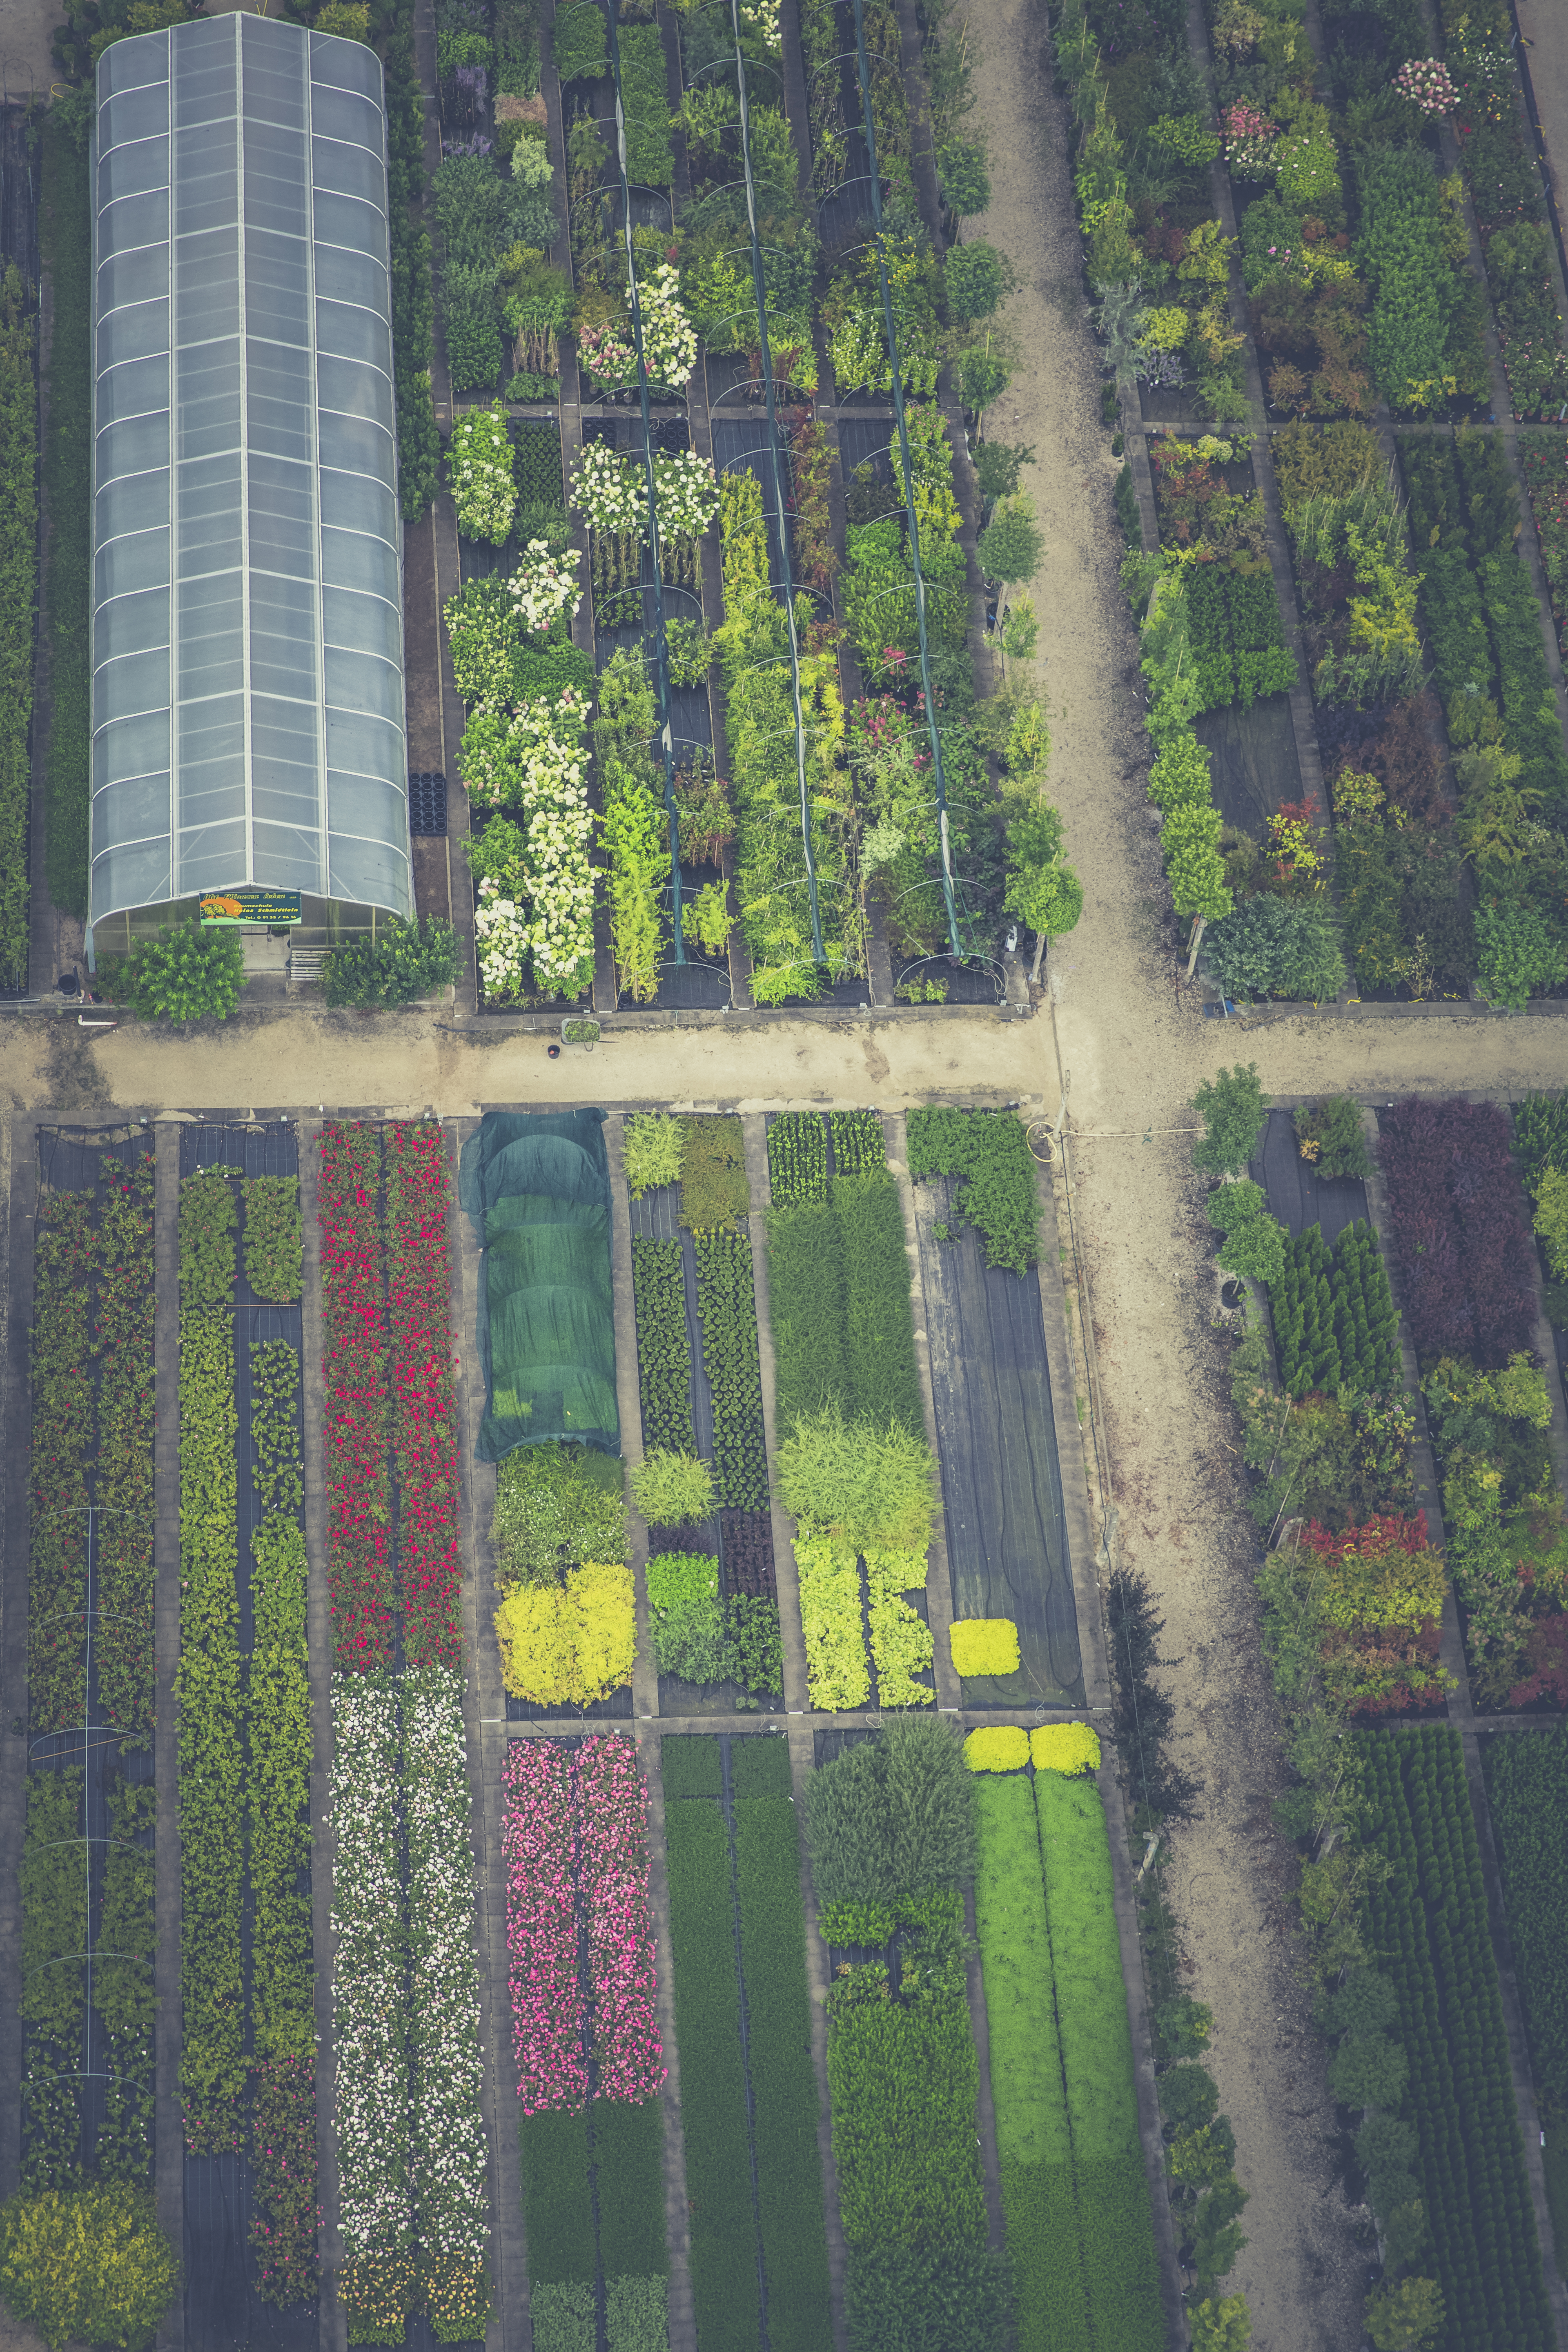
tree, grass, blossom, lawn, leaf, flower, bloom, wall, suburb, green, agriculture, garden, flora, greenhouse, plants, flowers, habitat, rural area, aerial photography, market garden, urban area, residential area